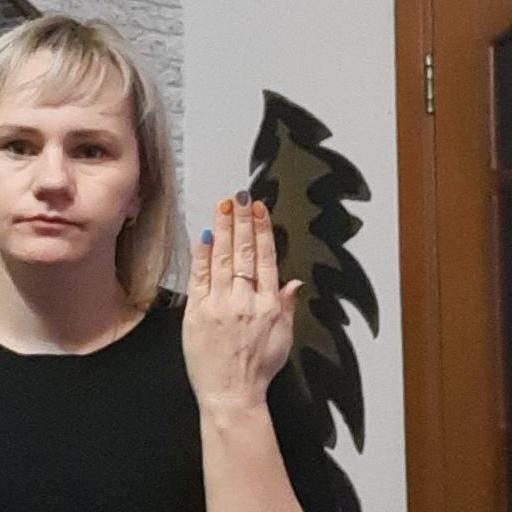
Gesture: stop_inverted